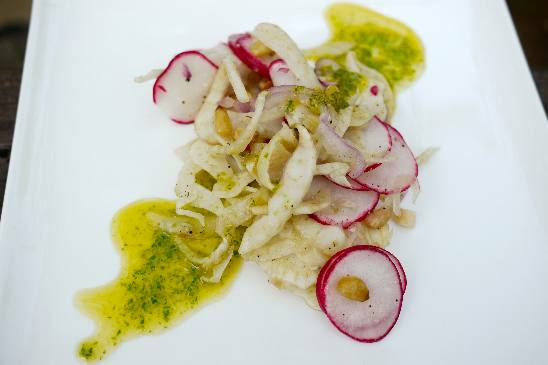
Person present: No